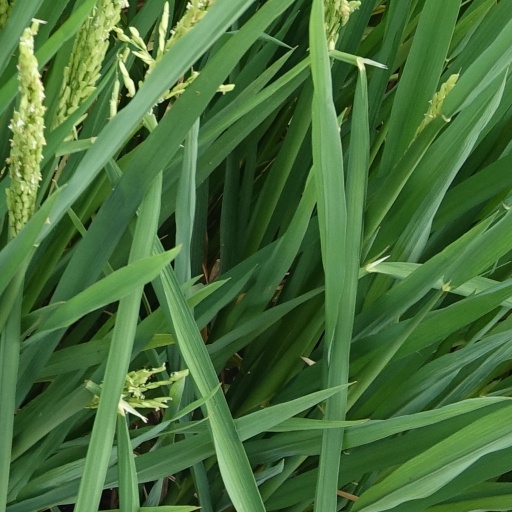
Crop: rice